Joseph Rothrock House

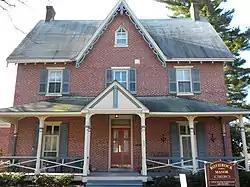
Joseph Rothrock House, January 2010

Joseph Rothrock House is a historic home located in West Chester, Chester County, Pennsylvania. It was built in 1858–59, and consists of a -story, three-bay main section with a -story gabled ell in the Gothic style. Later additions have been made to the ell. It is constructed of brick and features a full-width front verandah.